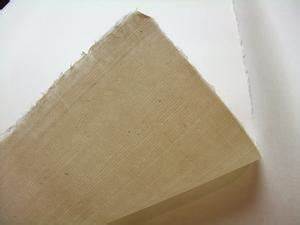
Waste category: paper